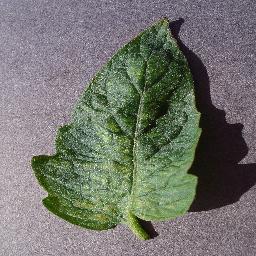
Label: Tomato___Spider_mites Two-spotted_spider_mite